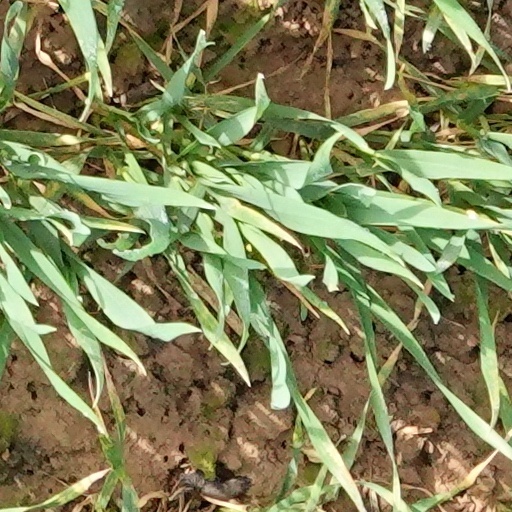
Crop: wheat